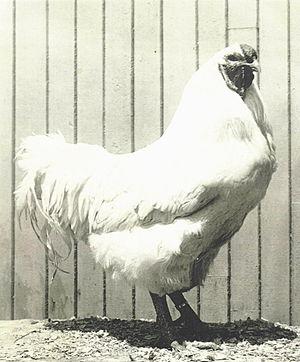
Coq Chantecler, en 1926, à l'Abbaye Notre-Dame-du-Lac, Oka, Québec, où cette race a été développée.
La Chantecler est une race de poule domestique à deux fins qui a été créée au Québec, par le Frère Wilfrid, et admise au standart de l'American Poultry Association en 1921.
L'abbaye Notre-Dame du Lac, aussi connu sous le nom d'abbaye d'Oka, est une ancienne abbaye de l'ordre cistercien de la stricte observance, située à Oka, près du lac des Deux-Montagnes, dans la région des Laurentides. En 2007, ce grand monastère fut vendu pour être transformé en centre éducatif, touristique et culturel. Les moines ont continué à y habiter jusqu'à ce que leur nouveau monastère, l'abbaye Val Notre-Dame à Saint-Jean-de-Matha, soit prêt. Le samedi 28 février 2009, les moines ont fermé le monastère et quitté l'abbaye d'Oka. Les activités qui continuent à s'y dérouler sont sous l'égide du nouveau propriétaire, la Corporation de l'abbaye d'Oka, corporation à but non lucratif fondée le 20 janvier 2005 en vertu de la troisième partie de la Loi sur les compagnies du Québec.
Cette liste des races de poules américaines n'est pas exhaustive. Elle recense essentiellement les races rencontrées en Europe.